List of Game of Thrones characters

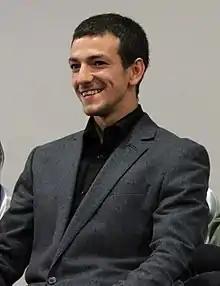
Josef Altin

Ros (portrayed by Esmé Bianco), is a red-haired sex worker. The Ros of the television adaptation is an amalgam of more than one character from the books, including the unnamed redheaded northern prostitute and Alayaya. She initially lives in a brothel outside the gates of Winterfell, where she is a favorite of Theon Greyjoy, though she has attracted the attention of several others such as Tyrion Lannister and Jon Snow. Later in the season, Ros moves to King's Landing and is given employment in a brothel owned by Littlefinger. At the start of season 2, Ros has been promoted, managing the brothel and interviewing new employees. She is later abused by King Joffrey and savagely beaten by Cersei's men who mistake her for Tyrion's lover. She later enters an alliance with Varys. Her primary function in season 1 appeared to be one of sexposition, as the backstories and motives of Theon, Littlefinger and Pycelle are all revealed during sexual encounters involving her. In season 2, she is used mostly as a familiar face for the audience in several key events. Midway through season 3 she is shot dead by King Joffrey after Littlefinger discovers that she has been spying for Varys.